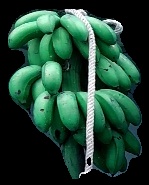
Variety: rasbale
Grade: grade2